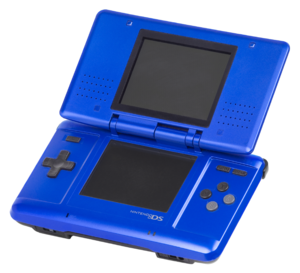
La Nintendo DS, est une console portable créée par Nintendo, sortie fin 2004 au Japon et en Amérique du Nord et en 2005 en Europe.